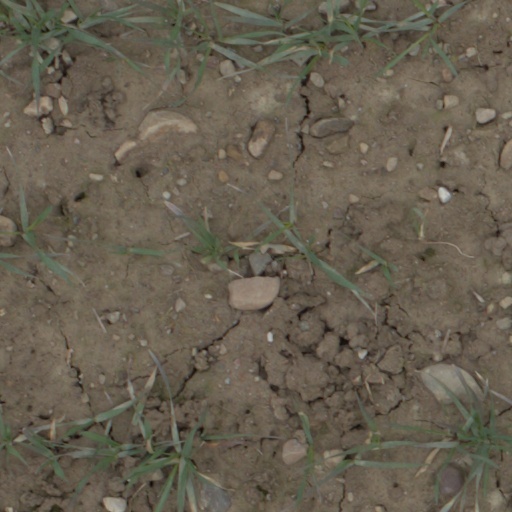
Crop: wheat